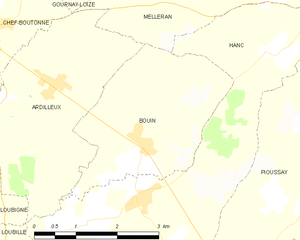
Carte des communes françaises Bouin